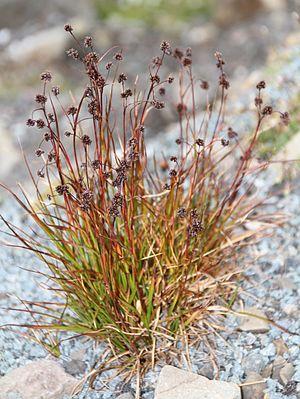
Il existe 164 espèces de plantes vasculaires dans l'archipel du Svalbard, qui se trouve dans l'Arctique norvégien, ce qui n'inclut pas les algues, les mousses et les lichens qui sont des plantes non vasculaires. Ce nombre révèle une diversité de plantes étonnamment variée pour un écosystème nordique. Elles sont toutes à croissance lente du fait du climat extrême de cette région et atteignent rarement plus d'une dizaine de centimètres.